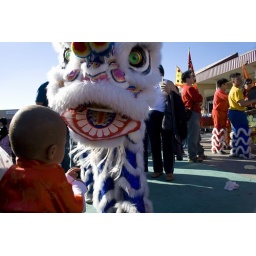
a little boy startled by the lion dancer